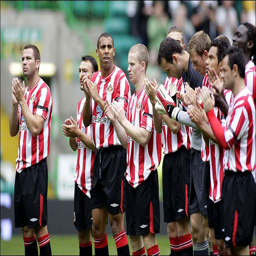
elsewhere players also observe a minute 's applause ahead of their friendly against football team